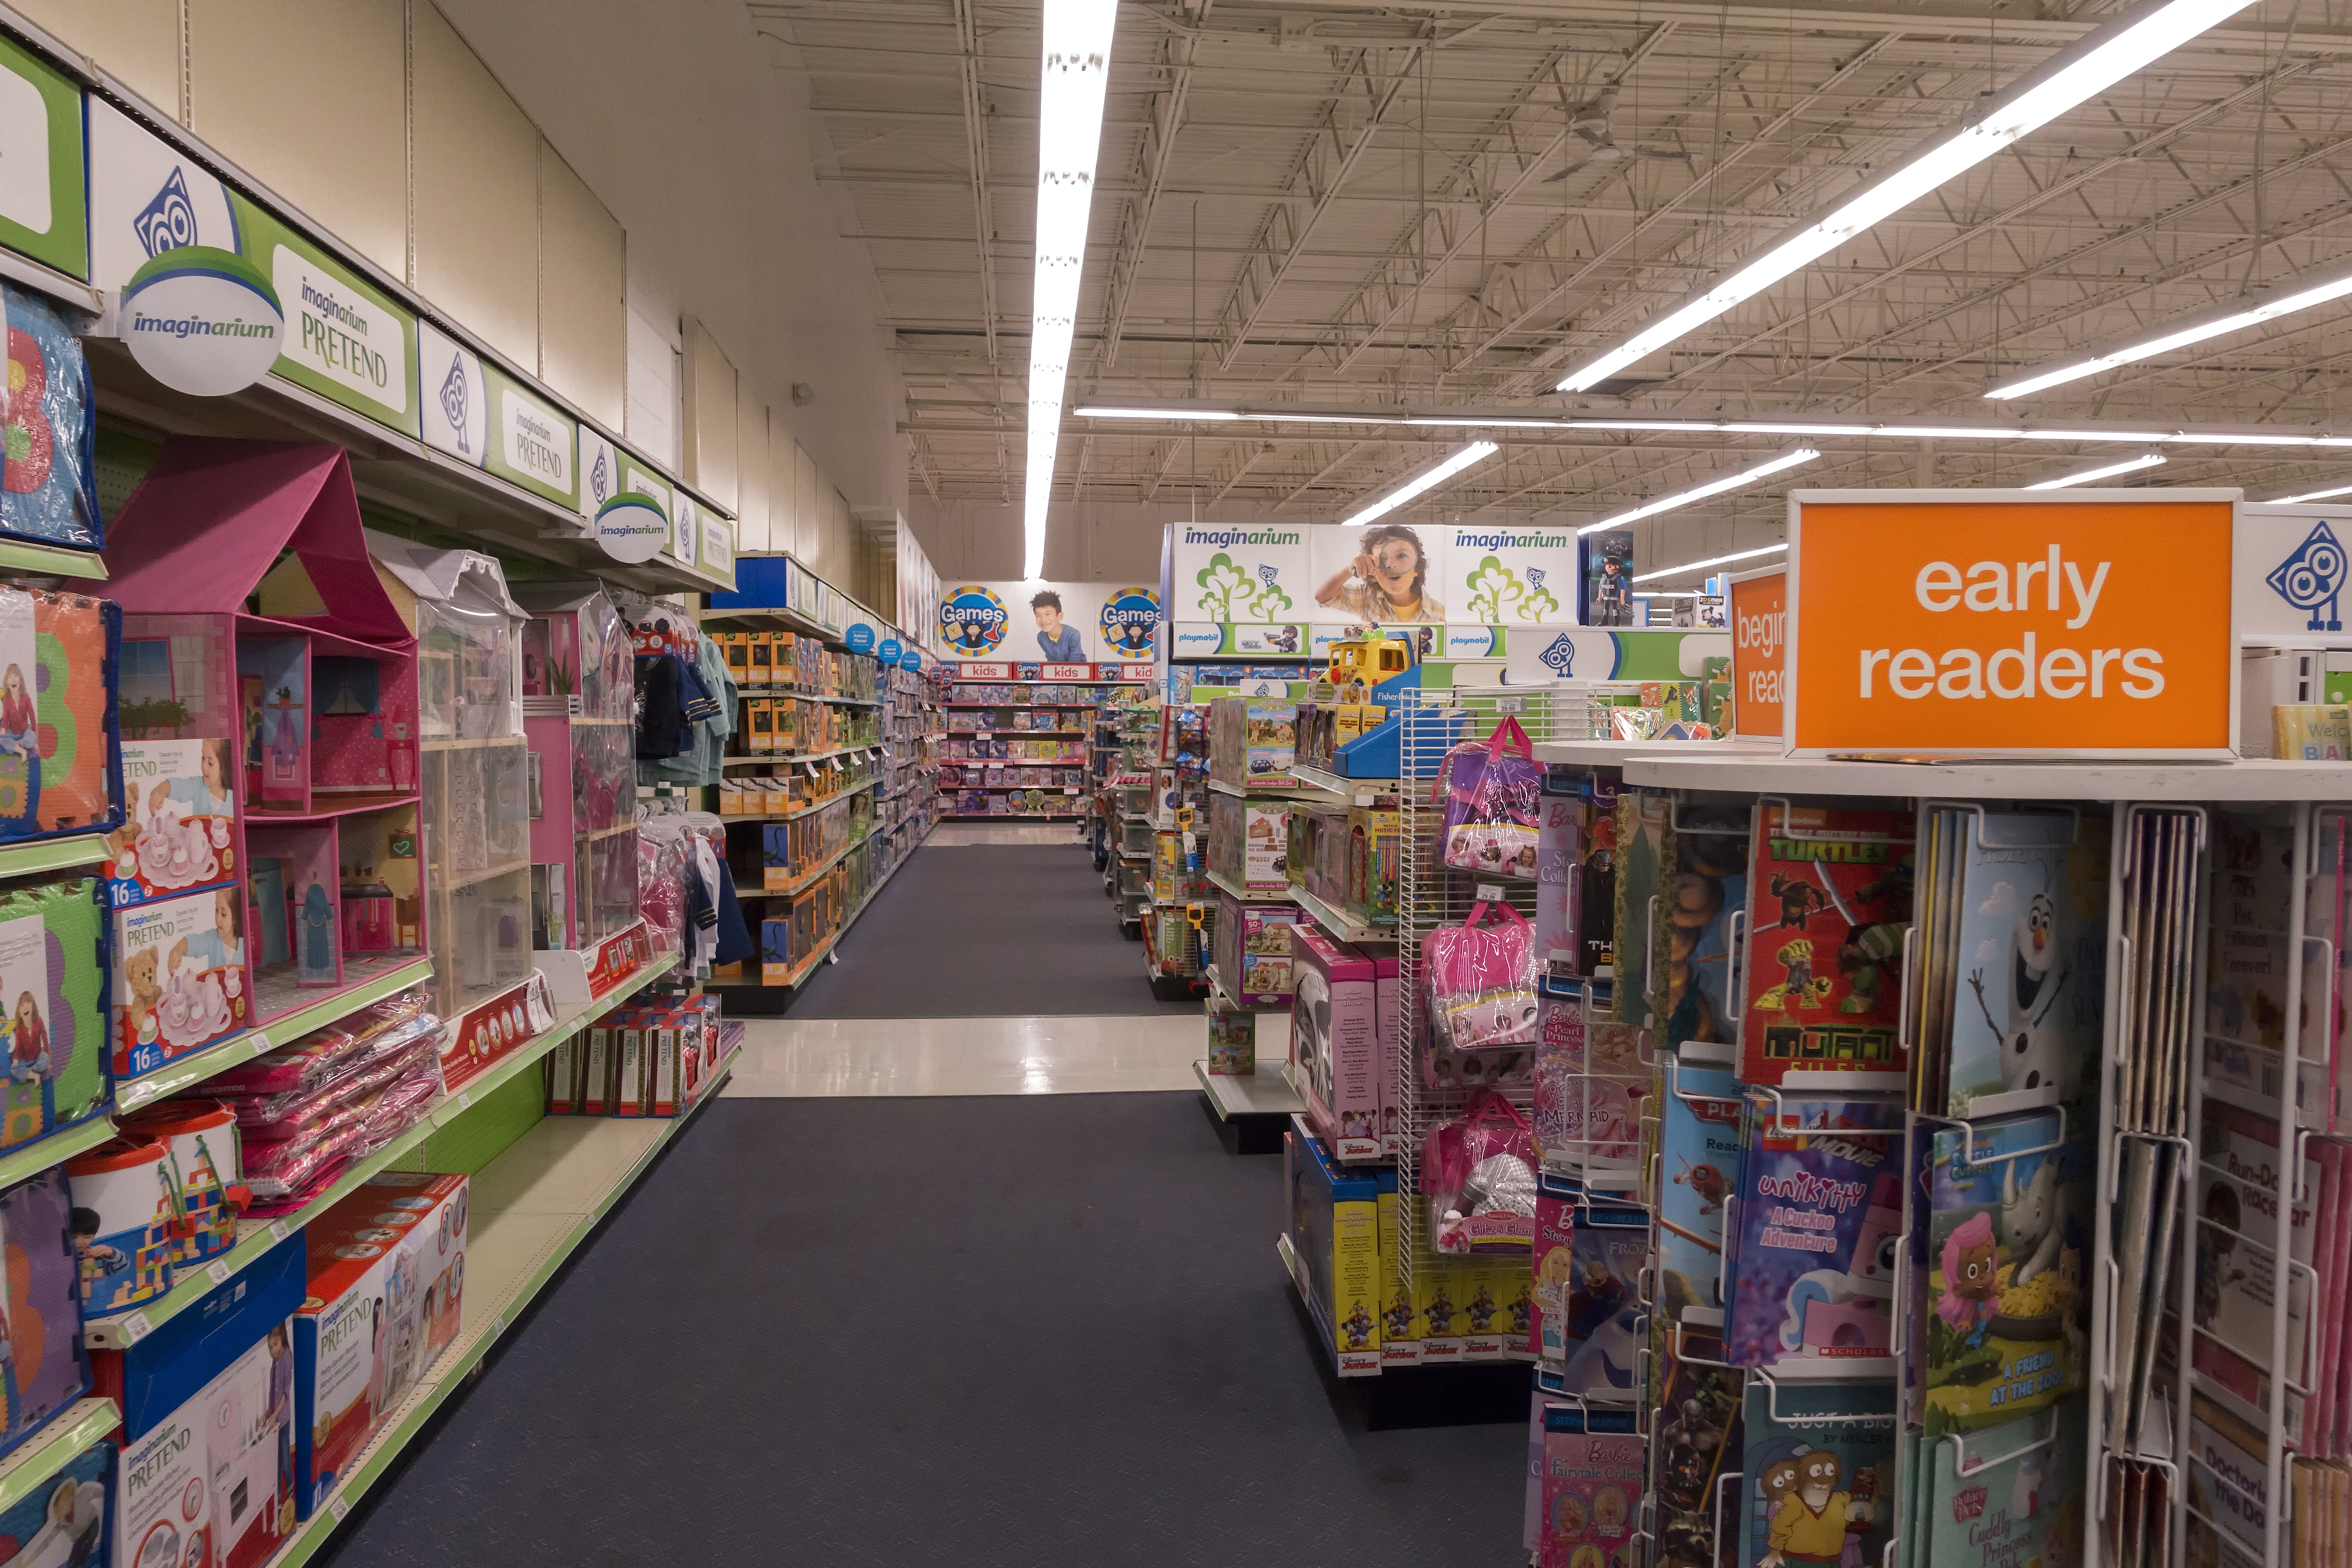
building, aisle, stall, supermarket, grocery store, retail, sonycybershotrx100iii, iso1600, 20megapixels, convenience store, bookselling